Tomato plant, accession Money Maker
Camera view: vertical (180 deg); turntable rotation: 240 degrees
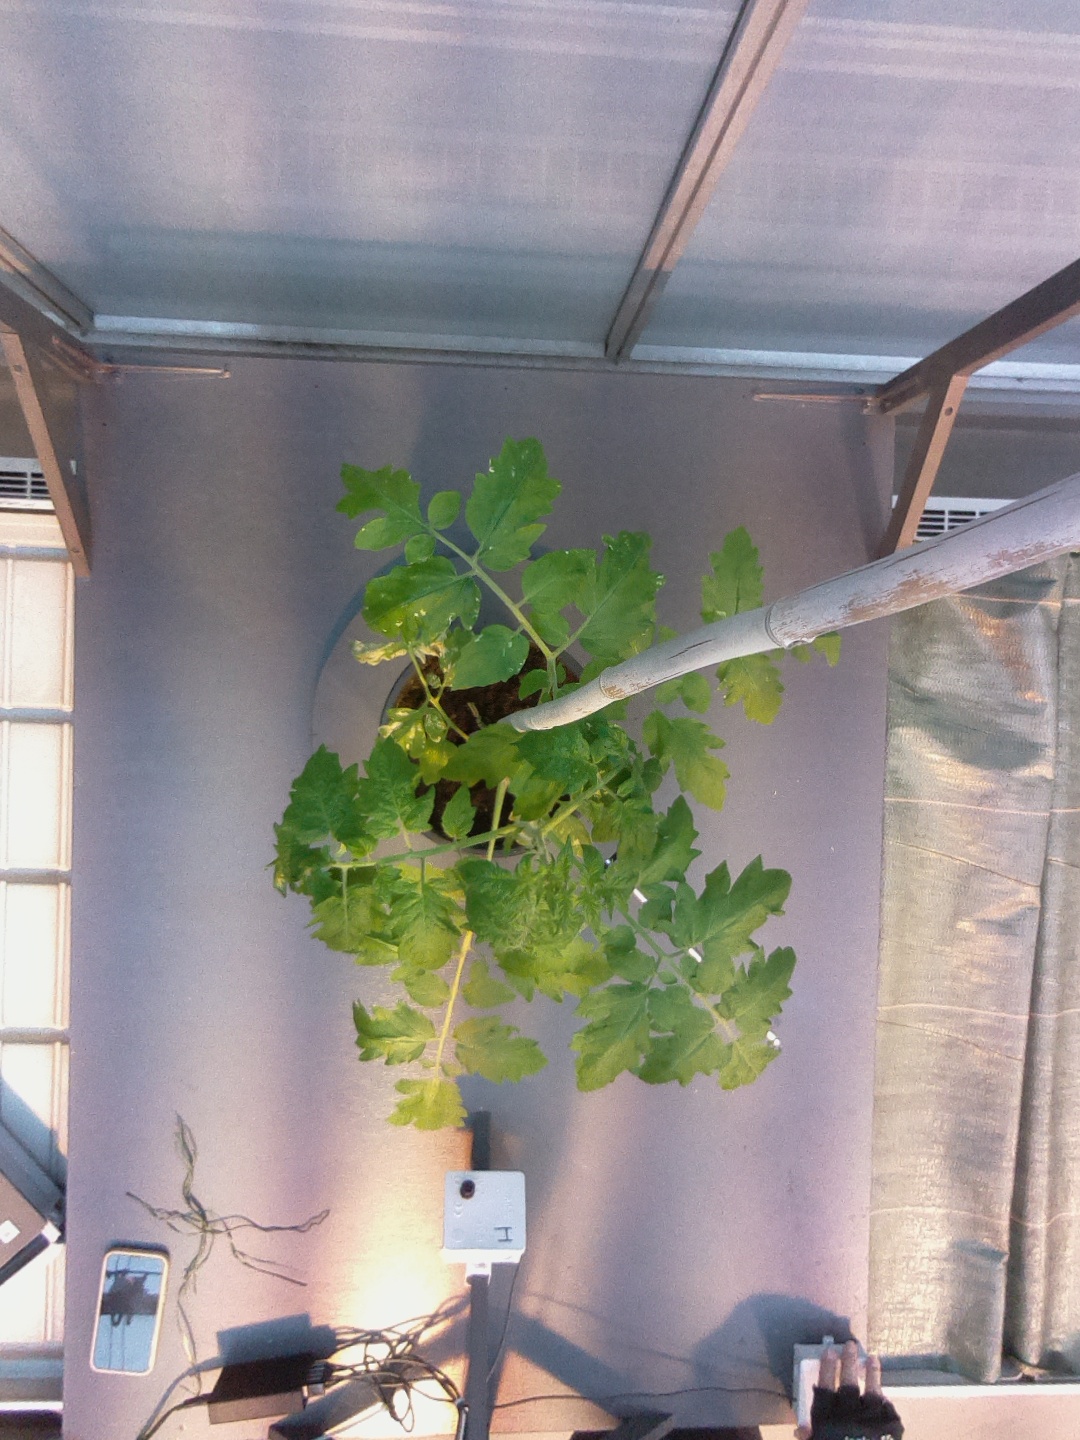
BBCH growth stage 14: 8 of true leaves visible